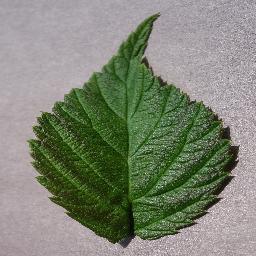
Label: Raspberry___healthy